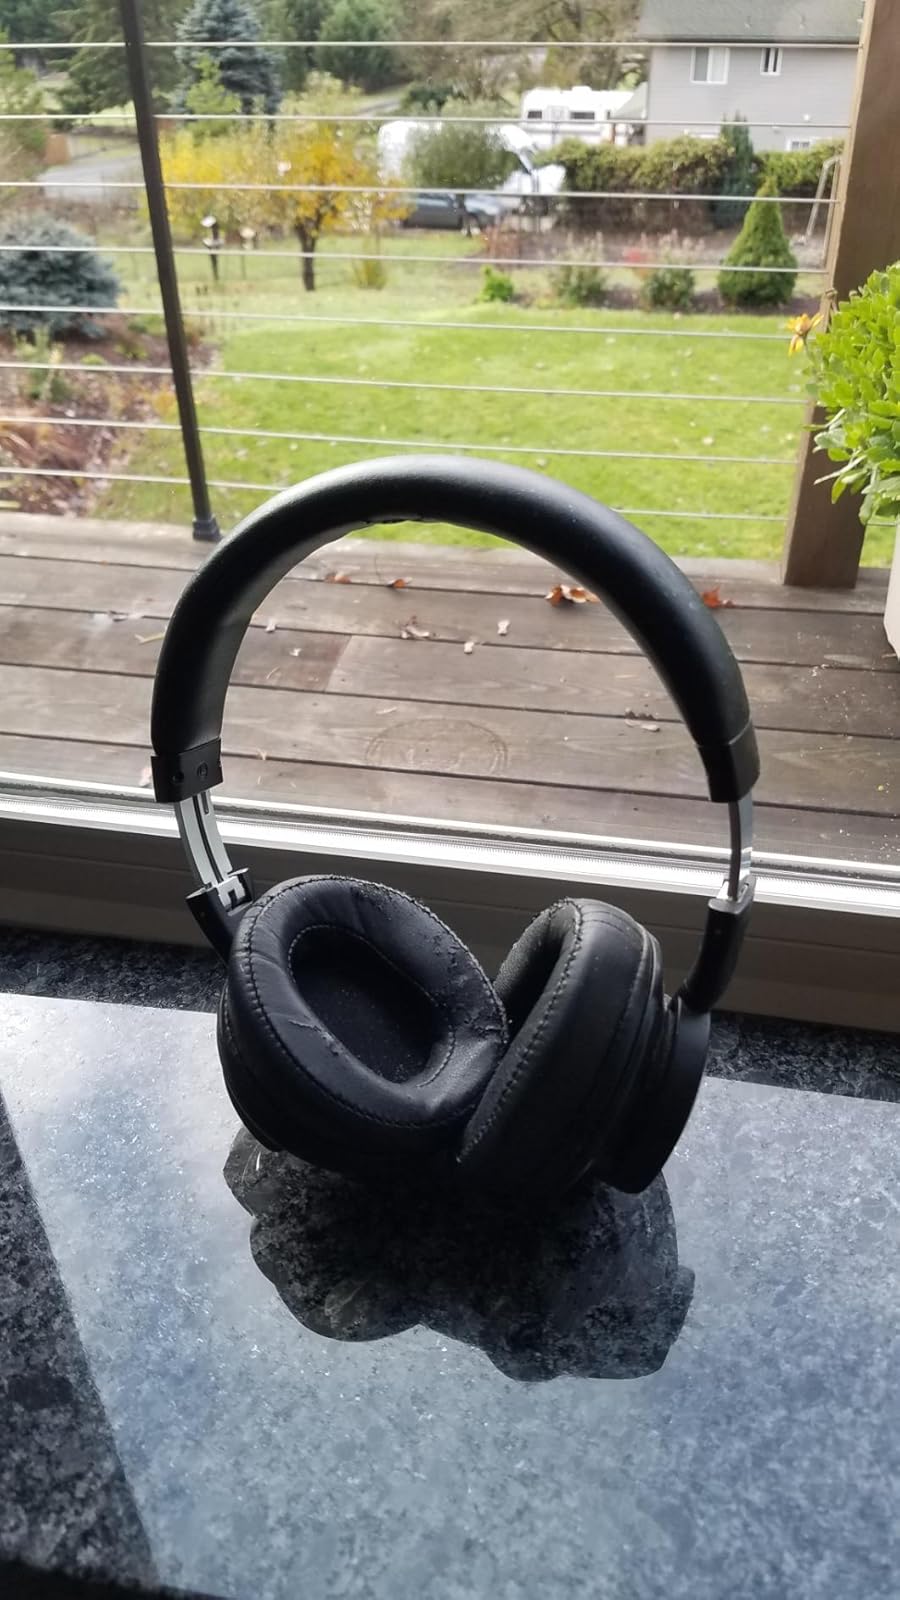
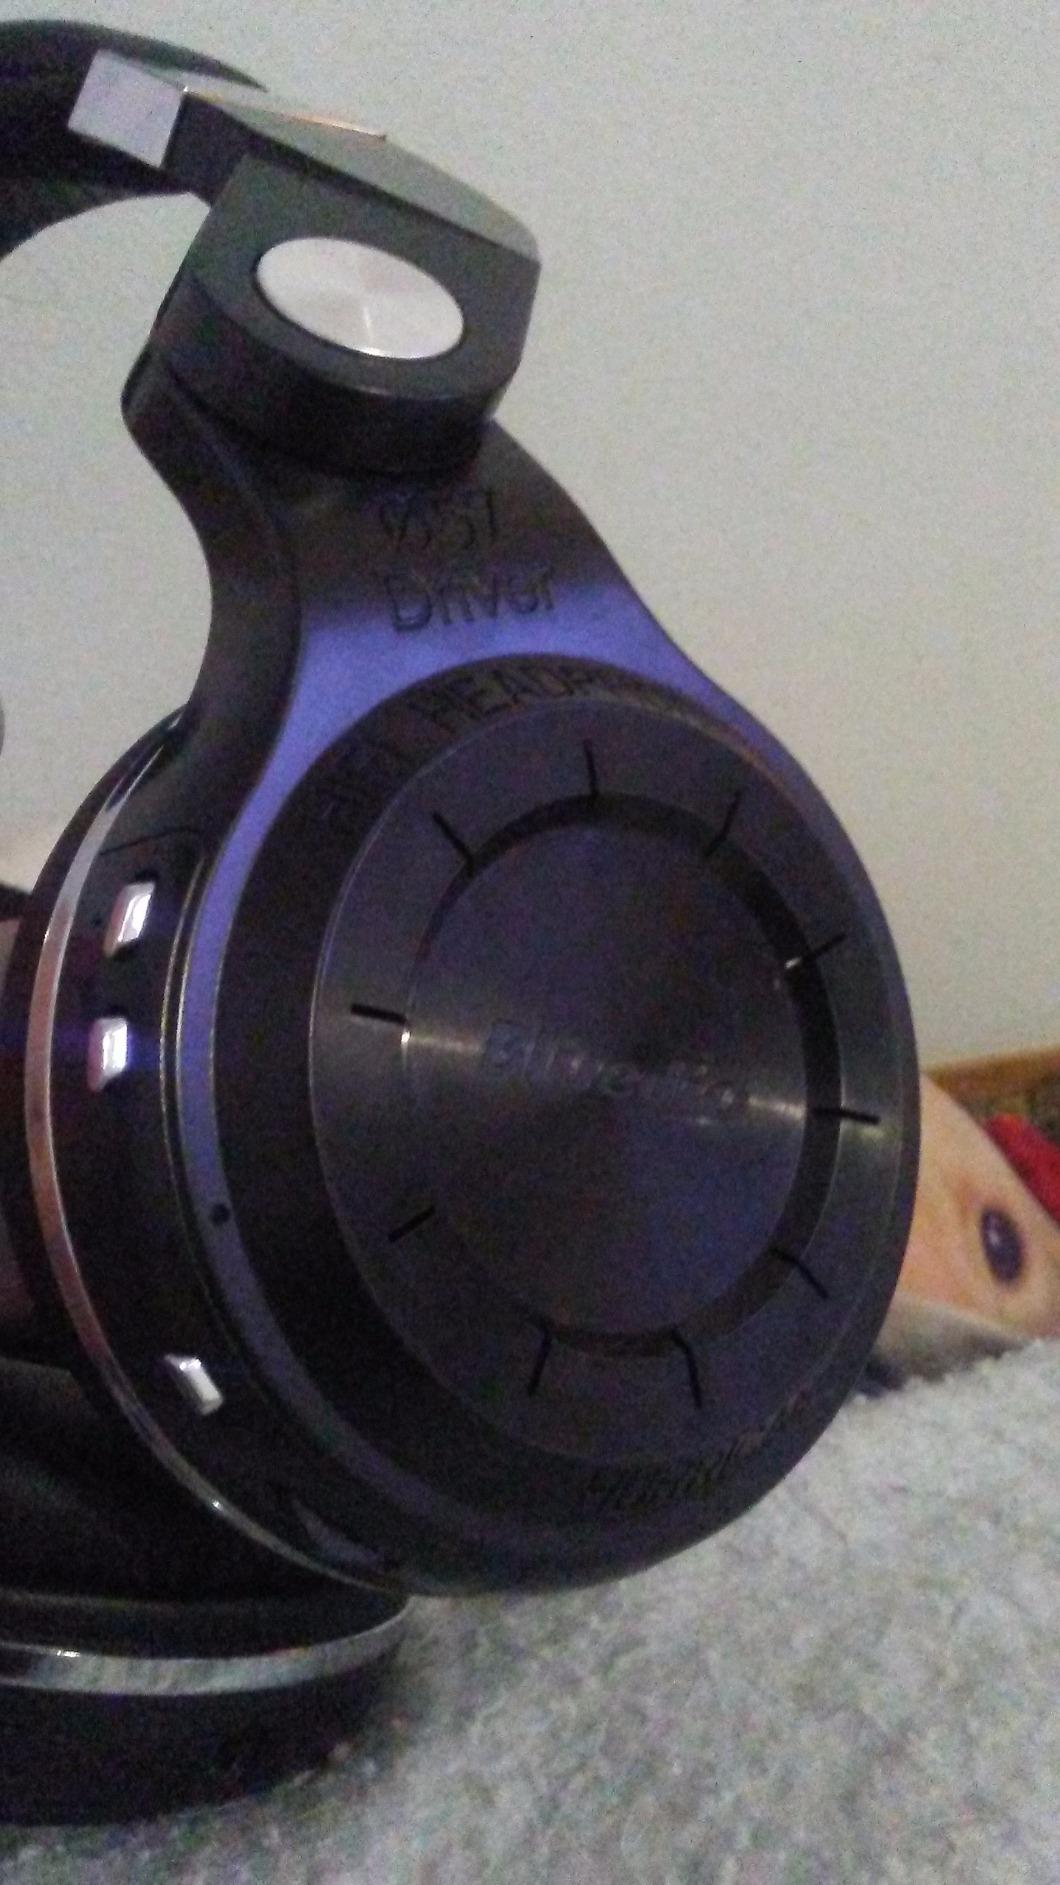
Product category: headphones
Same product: no